Sparrows Herne Turnpike Road

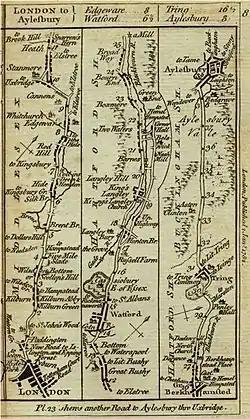
Strip-map of the turnpike from Bowles's Post Chaise Companion (1782)

Sparrows Herne Turnpike Road from London to Aylesbury was an 18th-century English toll road passing through Watford and Hemel Hempstead. The route was approximately that of the original A41 road; the Edgware Road, through Watford, Kings Langley, Apsley, the Boxmoor area of Hemel Hempstead, Berkhamsted, Northchurch, Cow Roast and Tring. Much of this part is now numbered the A4251 road. It linked in with other turnpikes to the north forming a route to Birmingham.